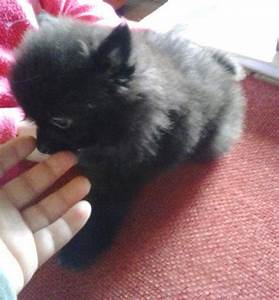
Label: cane